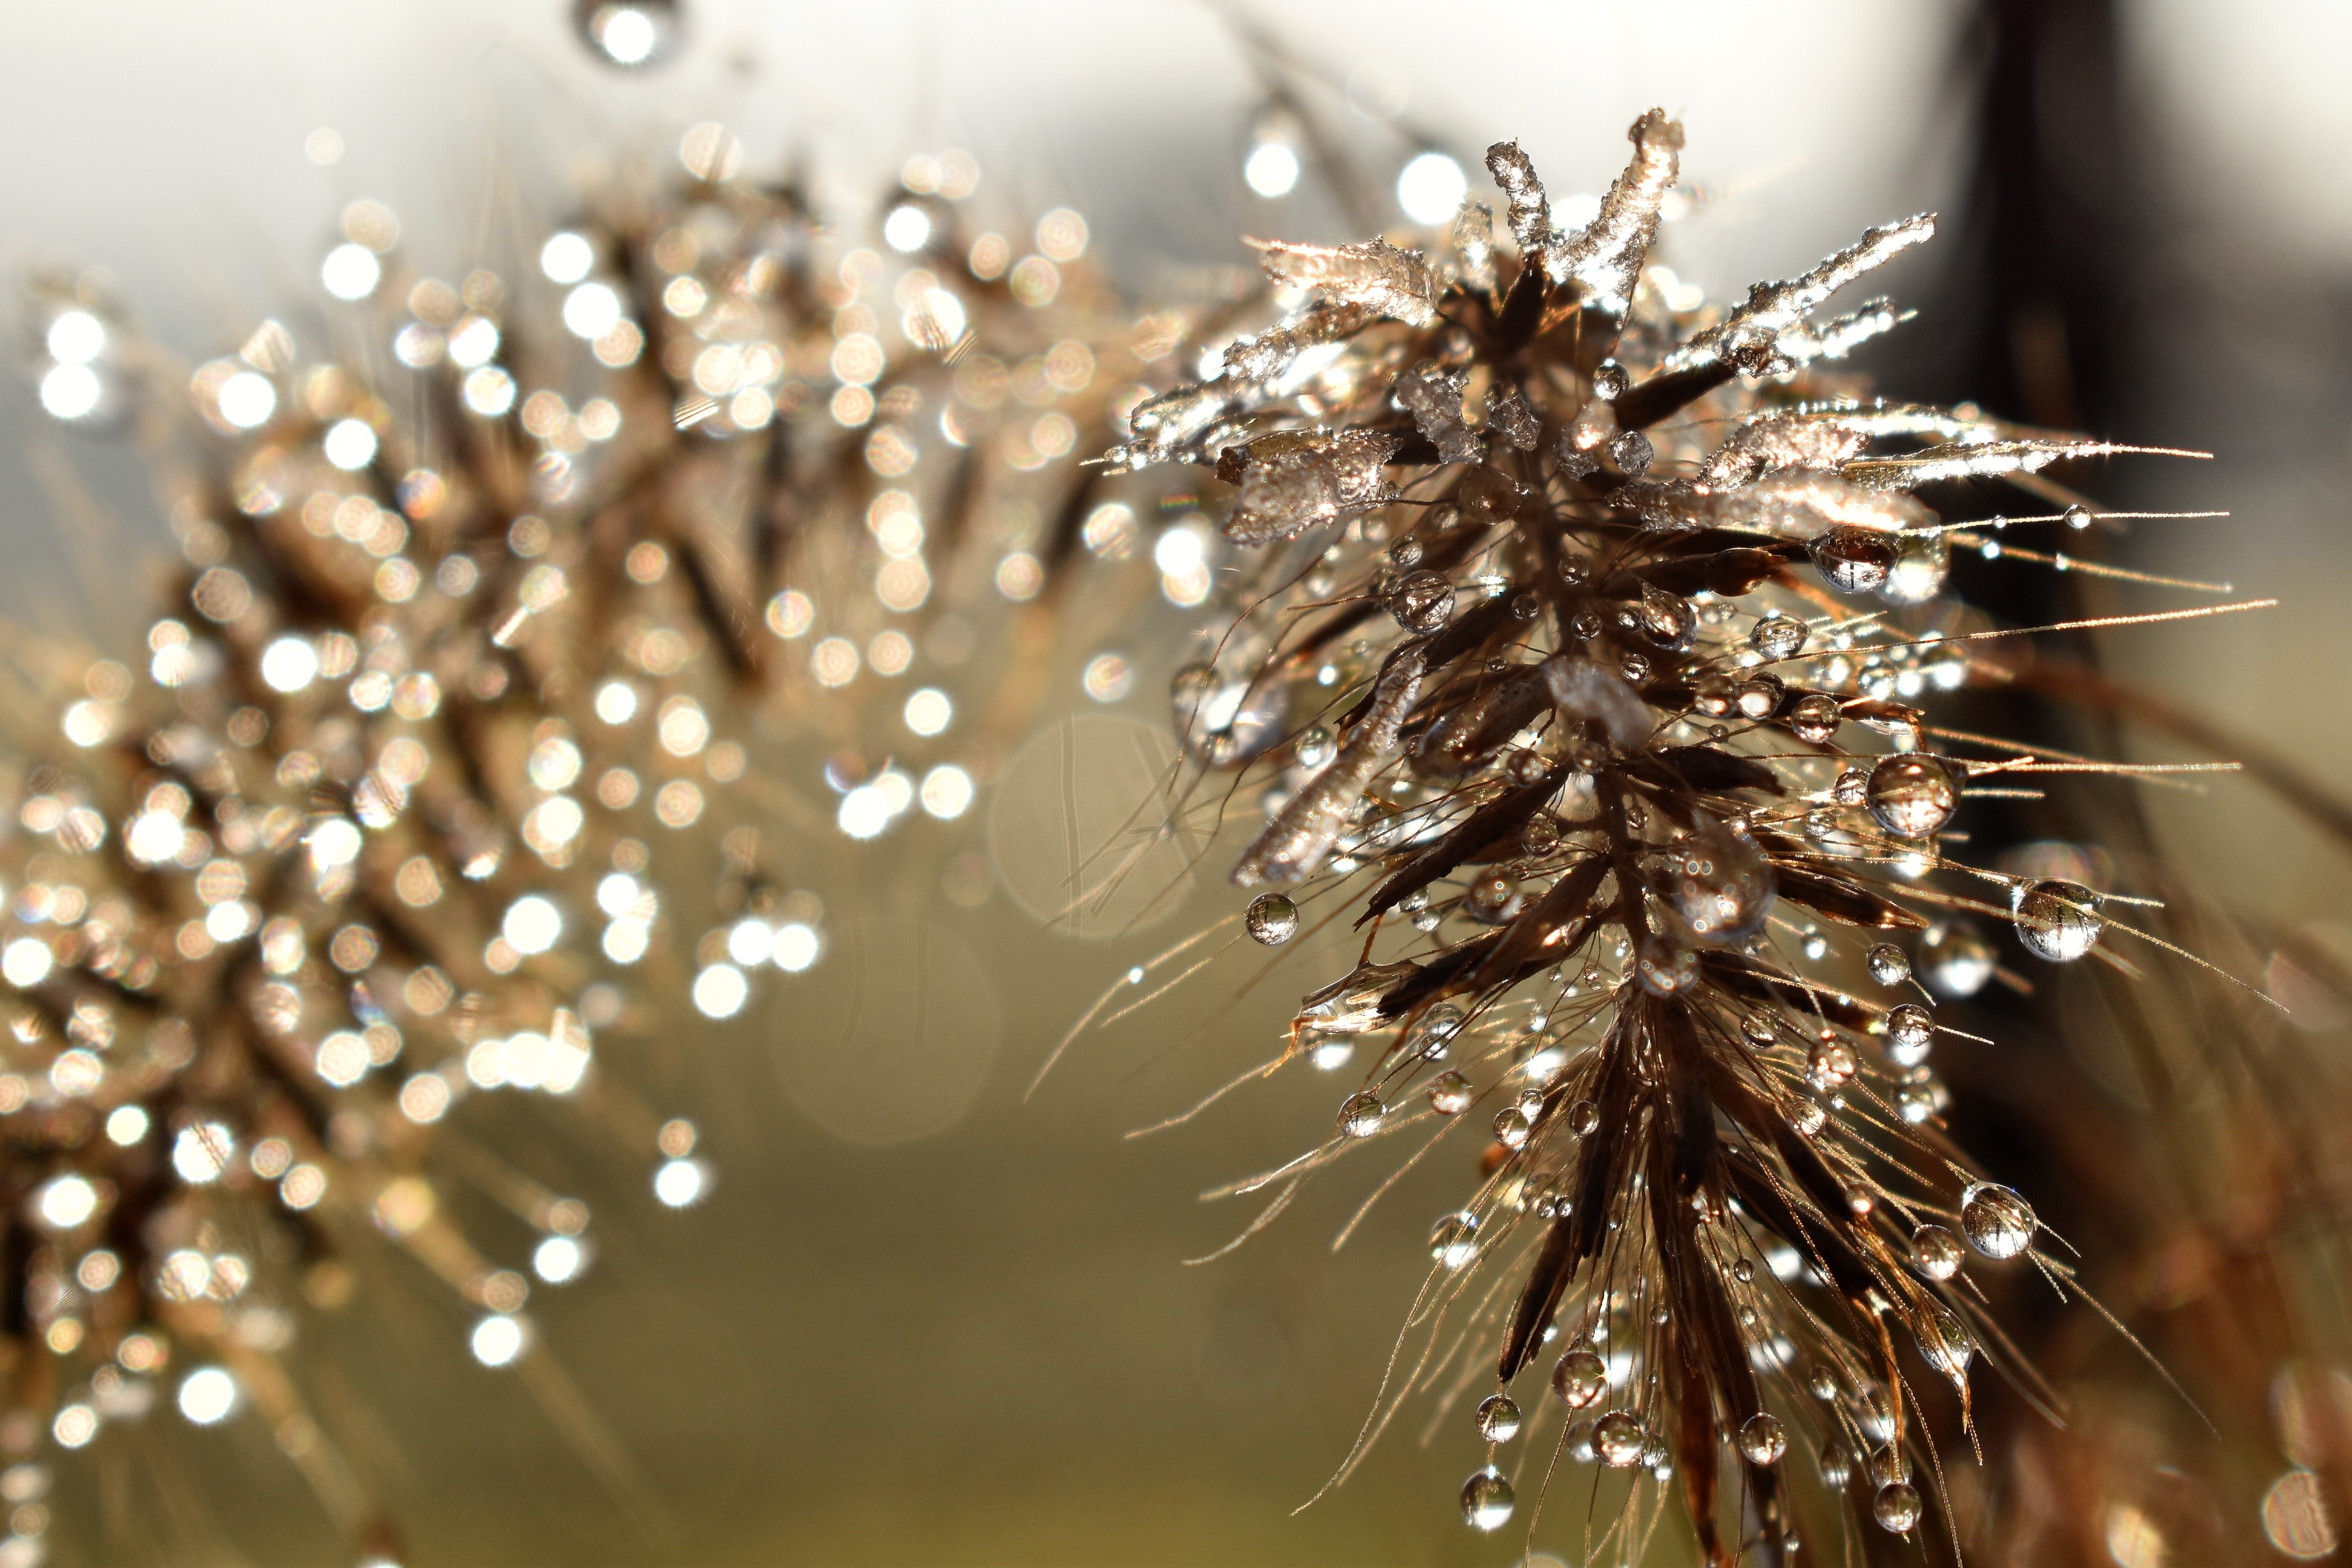
tree, water, grass, branch, winter, dew, plant, photography, leaf, flower, frost, autumn, close, lighting, flora, christmas tree, season, drip, twig, close up, christmas decoration, dewdrop, drop of water, moisture, freezing, morgentau, back light, macro photography, morgenrot, defrost